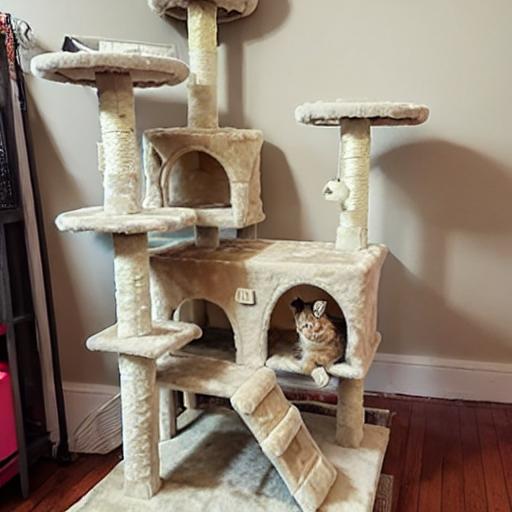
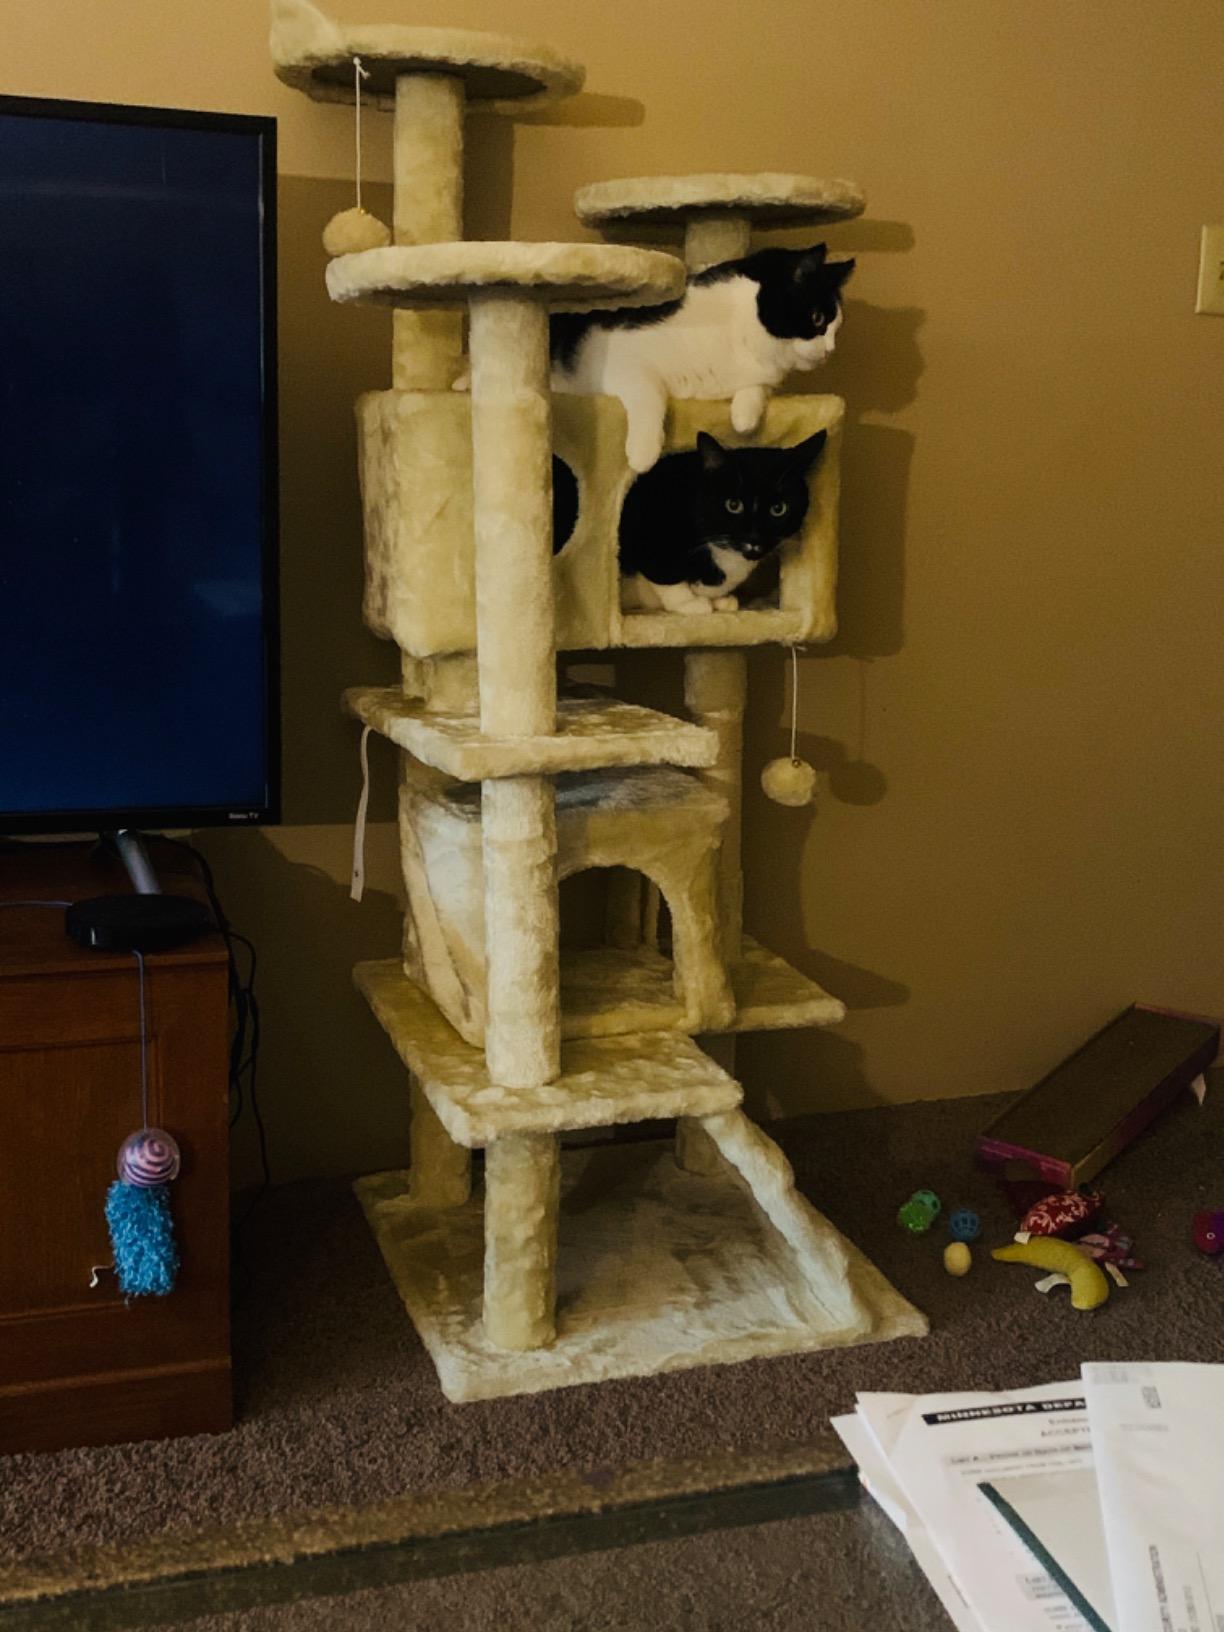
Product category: items_cat tree
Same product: no